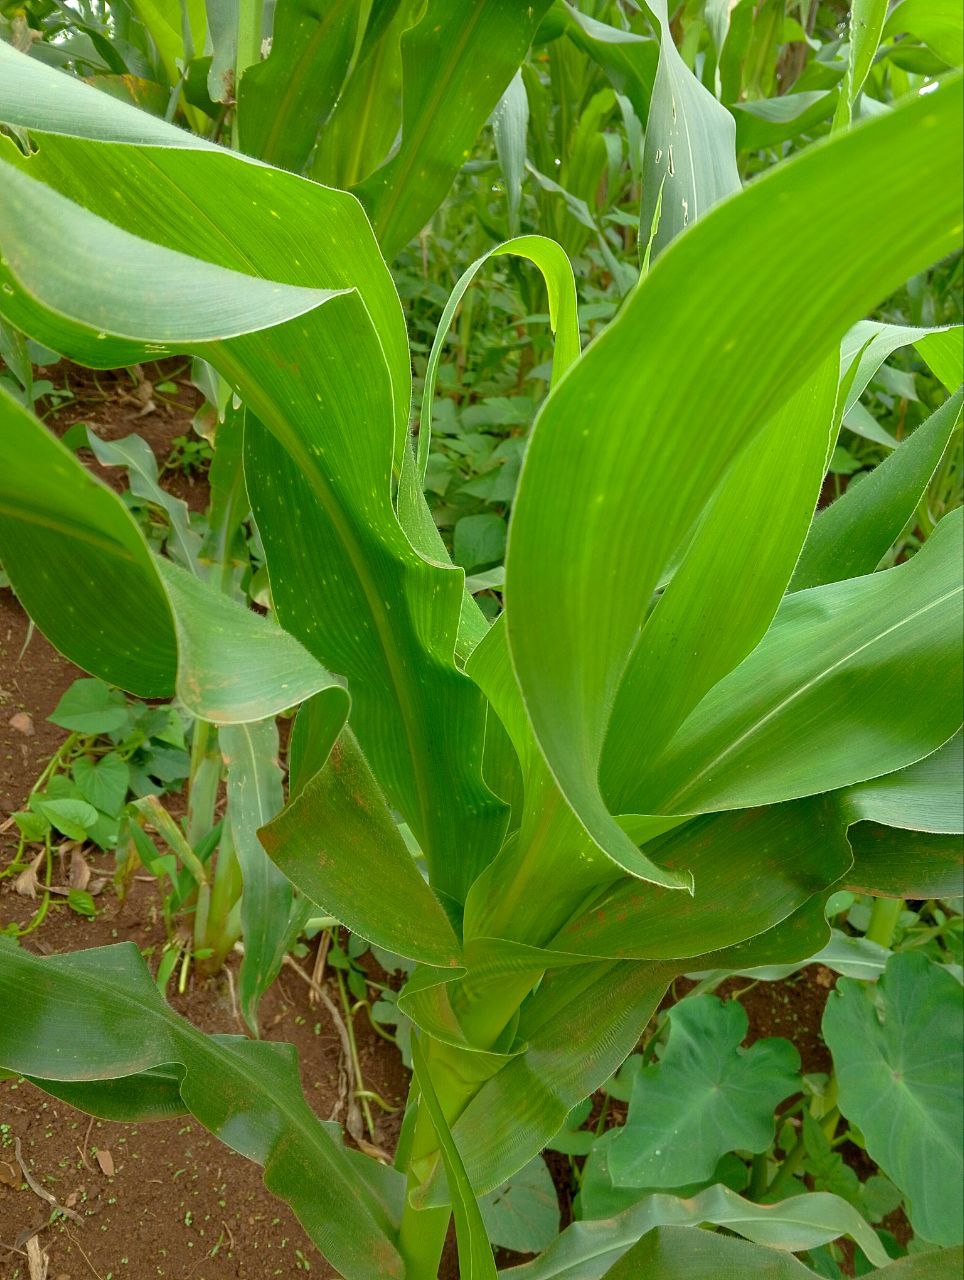
Label: spodoptera_frugiperda